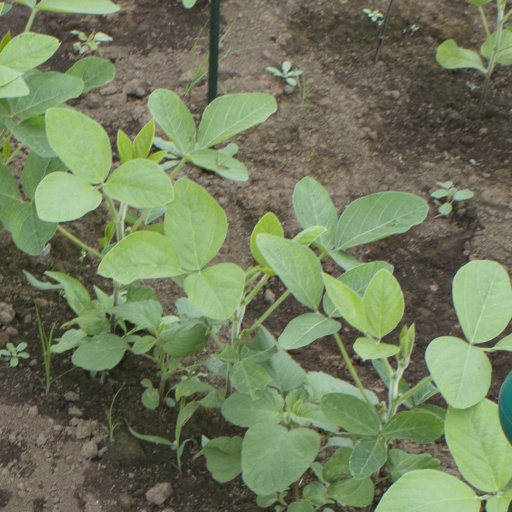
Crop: soybean